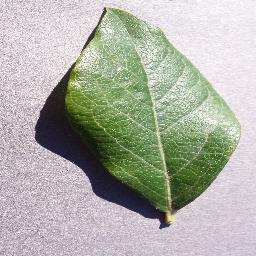
Label: Blueberry___healthy